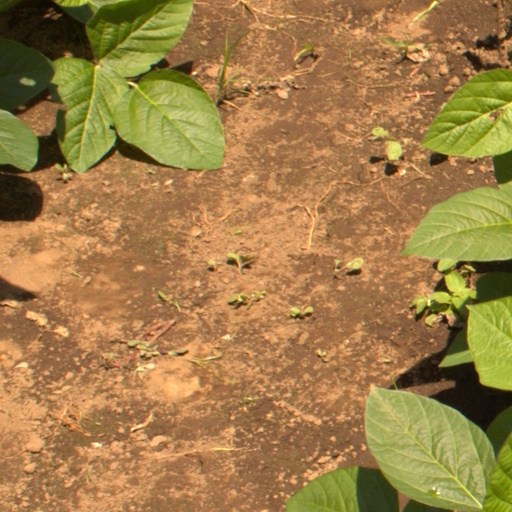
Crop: soybean